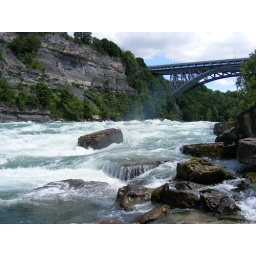
bridge over river